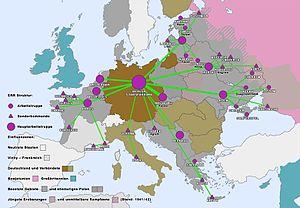
Structure de branche de Einsatzstab Reichsleiter Rosenberg (ERR)
L’Einsatzstab Reichsleiter Rosenberg était une section du bureau de politique étrangère du NSDAP, dirigée dès 1933 par Alfred Rosenberg. L'ERR se voulait l'organe exécutif de la Hohe Schule de Rosenberg.